Francesco Podesti

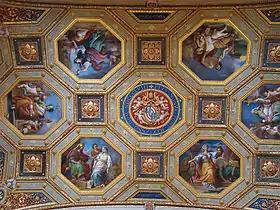
Ceiling Frescoes in sala dell'Immacolata in Vatican Museum

He dedicated himself to the execution of a series of portraits of nobles and cardinals Lombard and Roman. He then moved into a large studio where he worked until 1869.